Buena Vista, Saskatoon

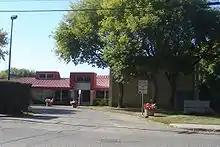
Kilburn Hall

Buena Vista exists within the federal electoral district of Saskatoon—Grasswood. It is currently represented by Kevin Waugh of the Conservative Party of Canada, first elected in 2015.